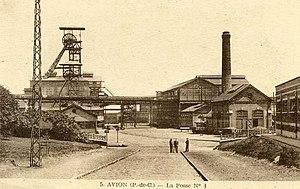
Fosse n° 4 - 4 bis de la Compagnie des mines de Liévin, Avion, Pas-de-Calais, Nord-Pas-de-Calais, France.
La fosse nᵒ 4 - 4 bis dite fosse d'Avion de la Compagnie des mines de Liévin est un ancien charbonnage du Bassin minier du Nord-Pas-de-Calais, situé à Avion. Les puits nᵒˢ 4 et 4 bis sont respectivement ouverts à partir de juillet et octobre 1890. La fosse commence à extraire en janvier 1894. Des cités sont bâties aux abords de la fosse. Le terril plat nᵒ 215, 4 de Liévin, est édifié sur le carreau de fosse. La fosse est détruite durant la Première Guerre mondiale. Elle est également bombardée durant la Seconde Guerre mondiale à cause de sa position trop rapprochée des lignes ferroviaires.
La Compagnie des mines de Liévin est une compagnie minière qui a exploité la houille à Liévin, Éleu-dit-Leauwette, Avion et Angres dans le Bassin minier du Nord-Pas-de-Calais. La Société est fondée le 1ᵉʳ décembre 1862. Après de nombreux sondages, un puits nᵒ 1 est commencé à Liévin en 1858, et commence à produire en 1860.